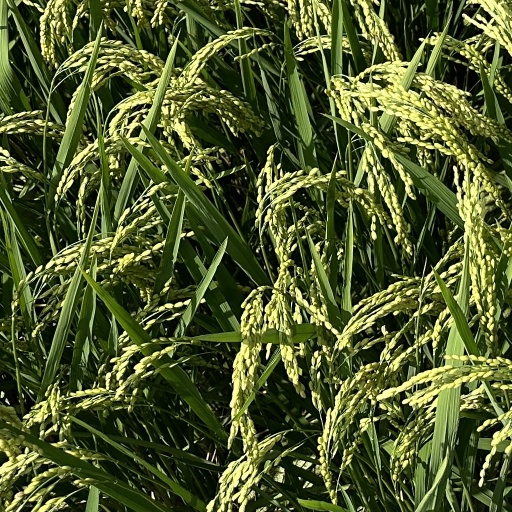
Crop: rice